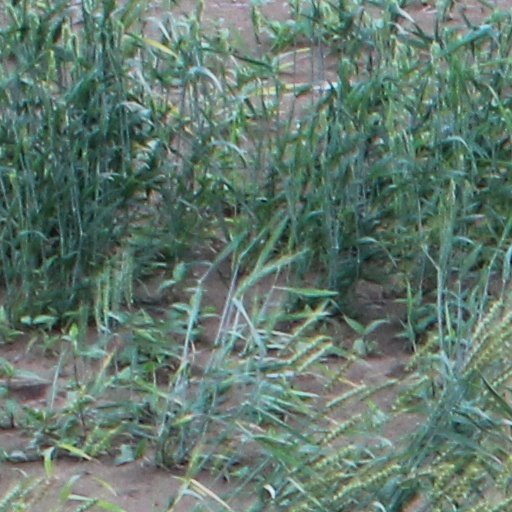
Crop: wheat